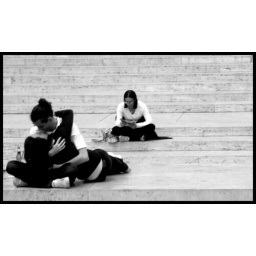
Matter of indifference in white shirt